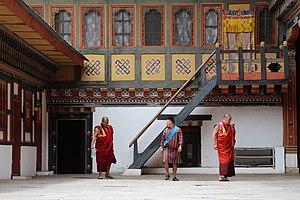
Tashichho Dzong, Thimphu, Bhoutan
Les monastères sont innombrables au Bhoutan.